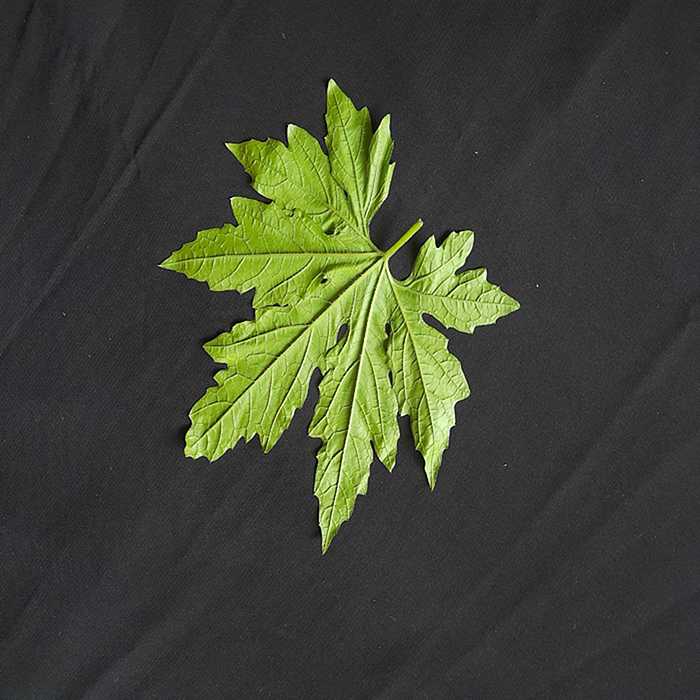
Plant: Bitter Gourd
Label: Fresh leaf